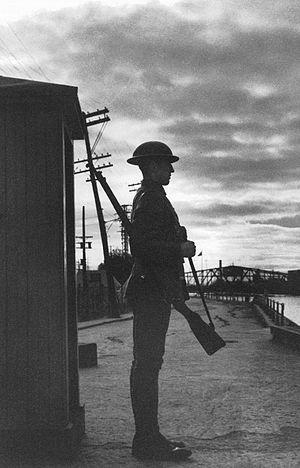
Soldat des Victoria Rifles gardant le canal de Lachine, Montréal (Québec, Canada).
Le canal de Lachine est un canal traversant la section sud-ouest de l'île de Montréal entre le lac Saint-Louis et le Vieux Port. Nommé d’après la ville de Lachine il permet d’éviter les rapides du même nom sur le fleuve Saint-Laurent. Ouvert en 1825, agrandi deux fois au XIXᵉ siècle, il a joué un rôle important dans le développement industriel du Canada et de Montréal. Il est fermé à la navigation commerciale depuis 1970, remplacé par la voie maritime du Saint-Laurent.